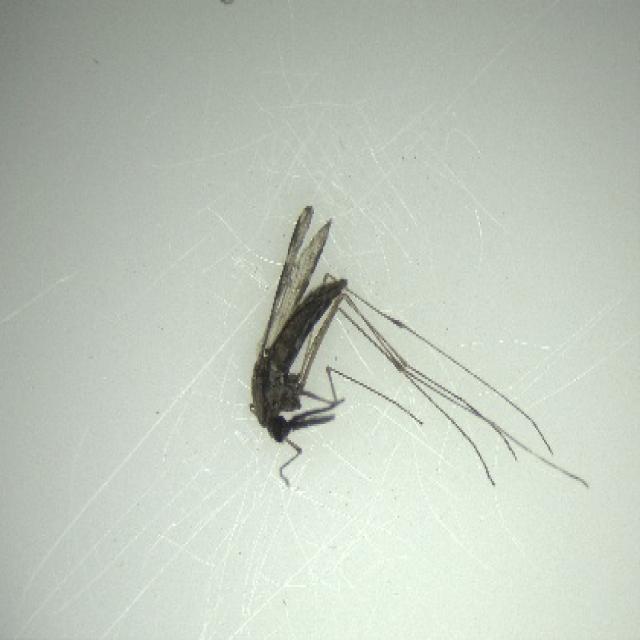
Species: anopheles_sinensis